Melilla border fence

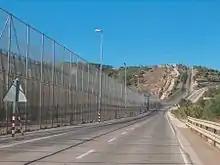
Morocco–Spain border, by Melilla

The Melilla border fence forms part of the Morocco–Spain border in the city of Melilla, one of two Spanish cities in north Africa. Constructed by Spain, its stated purpose is to stop illegal immigration and smuggling. Melilla's border and its equivalent in Ceuta, also bordering Morocco, are the only two land borders between the European Union and an African country.